Aslim Taslam

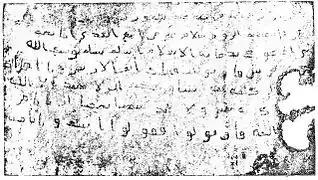
Purported letter sent by Muhammad to the Byzantine emperor Heraclius

Aslim Taslam is a phrase meaning "submit (to God, i.e., by accepting Islam) and you will get salvation", taken from the letters sent by the Islamic prophet Muhammad to various rulers in which he urged them to convert to Islam.